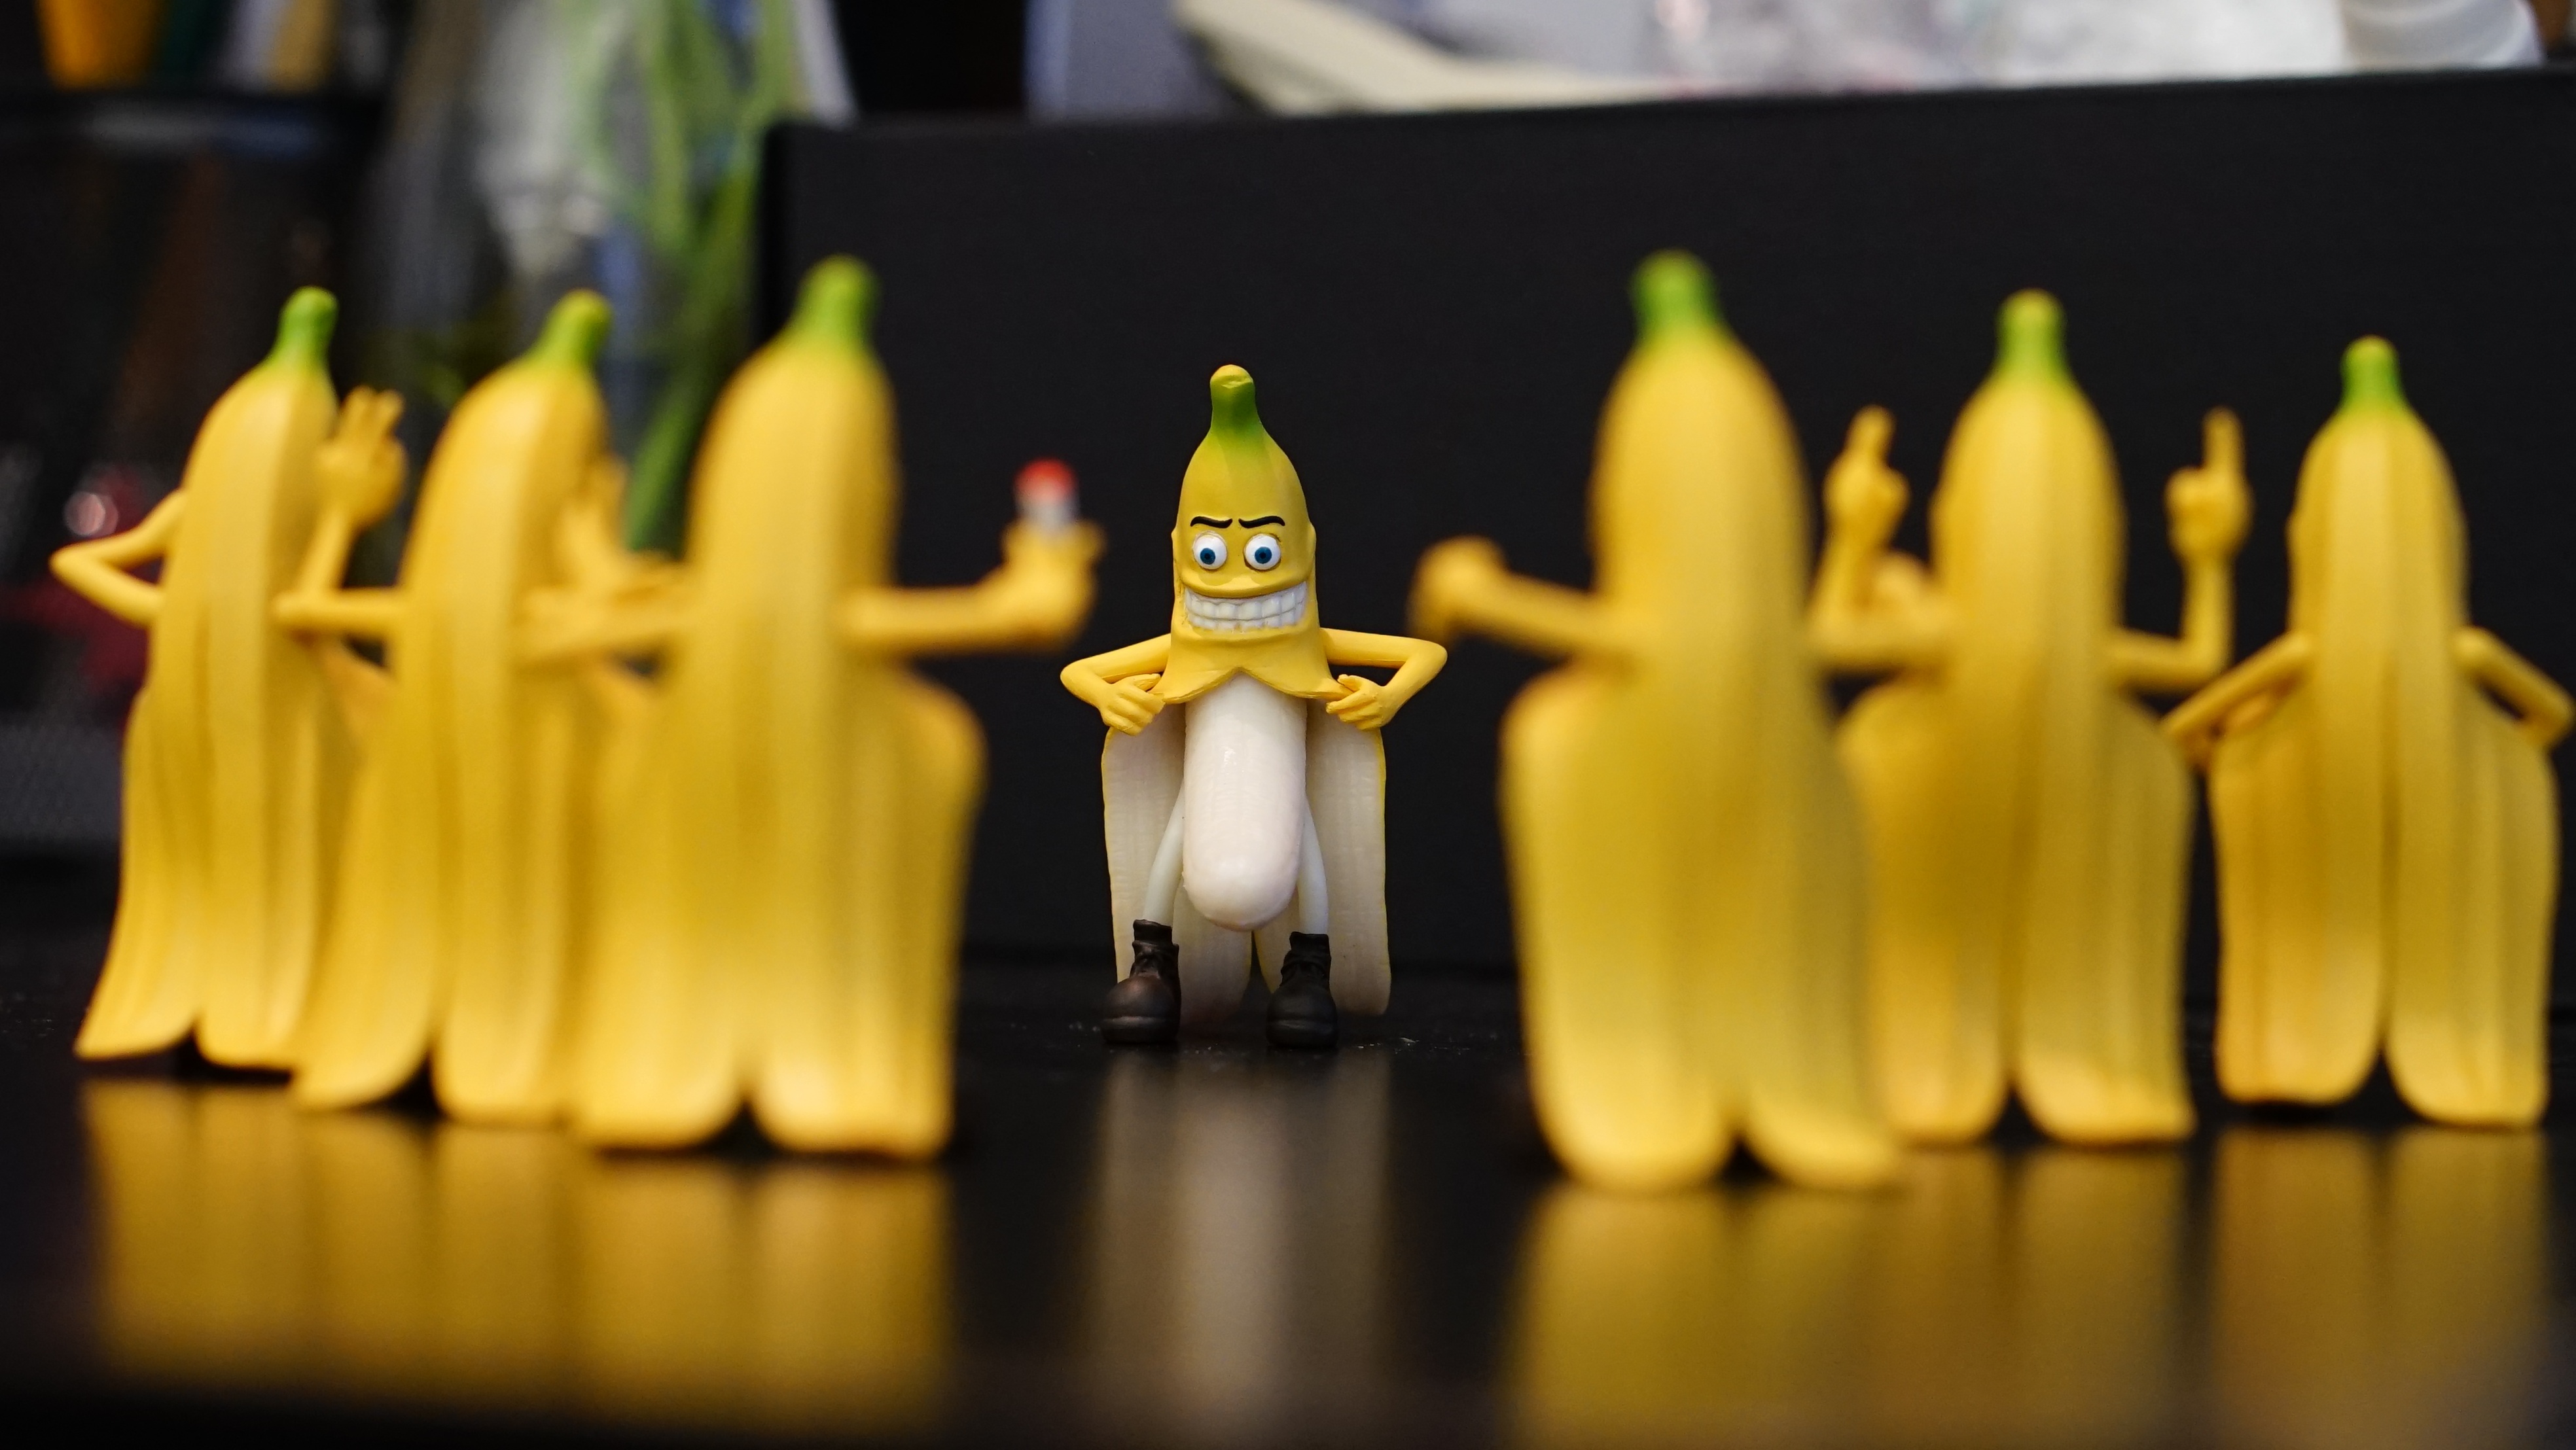
color, yellow, banana, lighting, toy, gifts, chess, figurine, toys, funny, humor, indoor games and sports